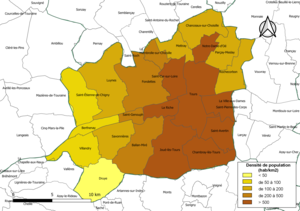
Carte des densités de population (millésimée 2016) des communes de la communauté de communes l'intercommunalité Tours Métropole Val de Loire, département d'Indre-et-Loire, France. Composition au 1er janvier 2019.
Tours Métropole Val de Loire est une métropole française, située dans le département d'Indre-et-Loire et la région Centre-Val de Loire. Le siège de la métropole se situe à Tours dans le quartier des Deux-Lions.